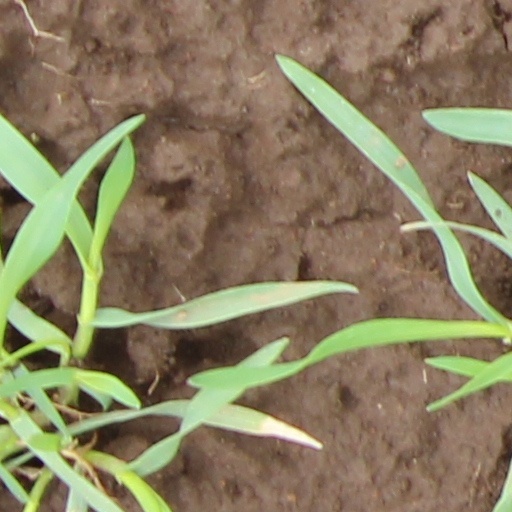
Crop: wheat